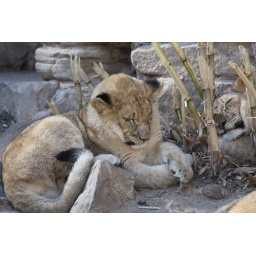
African lion cub at Fort Worth zoo. Photo by ZooCats.com.